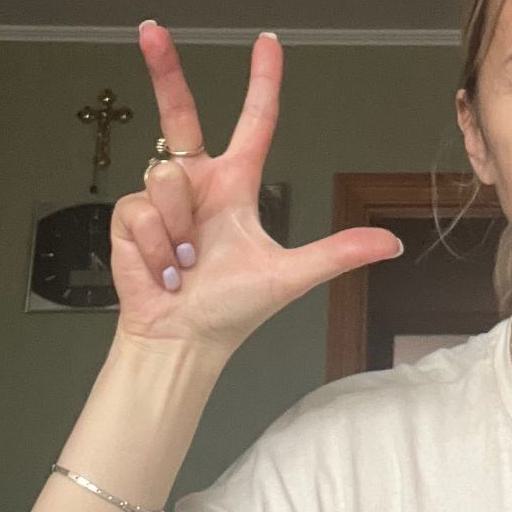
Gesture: three2